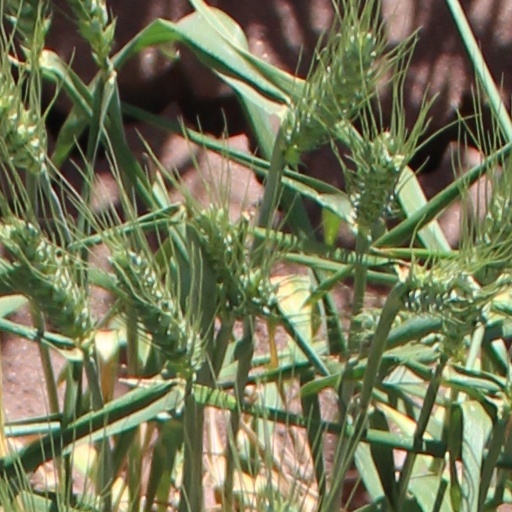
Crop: wheat